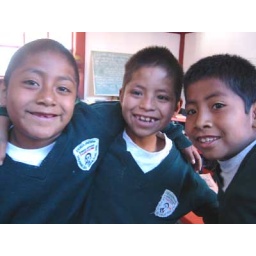
school boys in the poor mountain village of san miguel del valle